Tiger

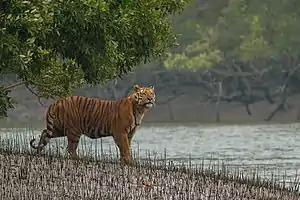
Tiger standing along the banks of a mangrove swamp

Tiger populations in India have been targeted by poachers since the 1990s and were extirpated in two tiger reserves in 2005 and 2009.